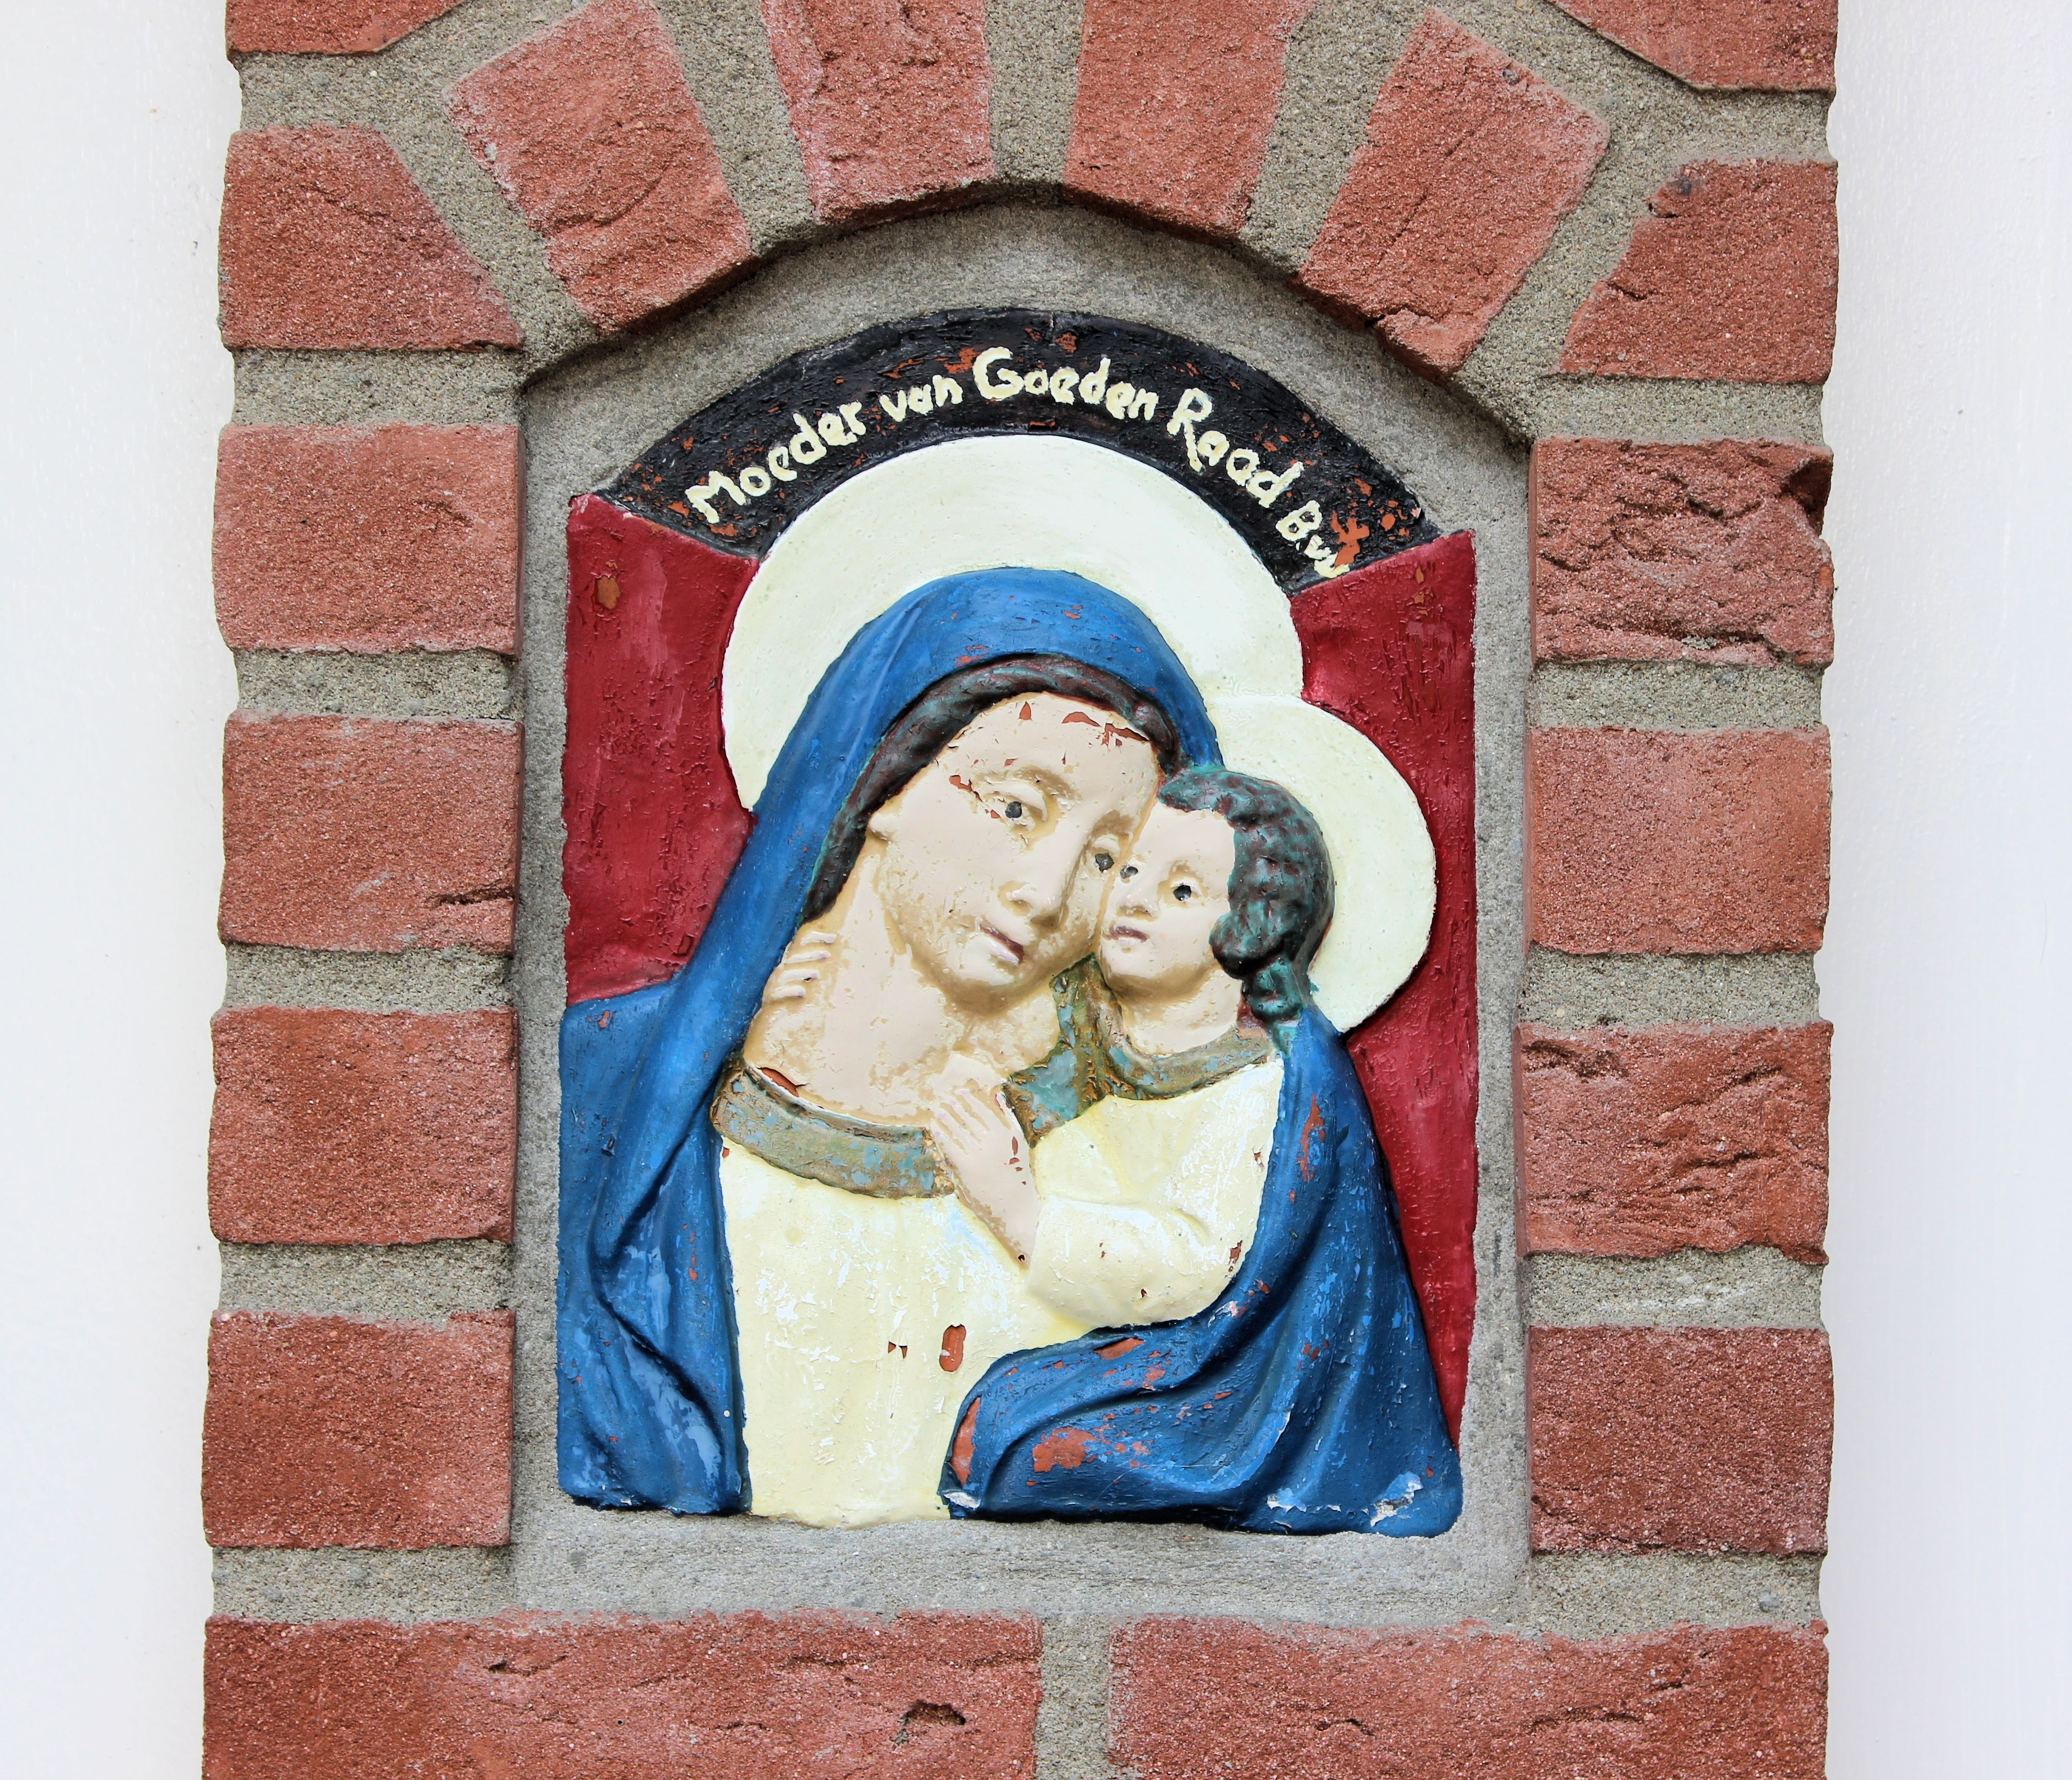
window, wall, red, religion, art, maria, picture frame, modern art, facing brick